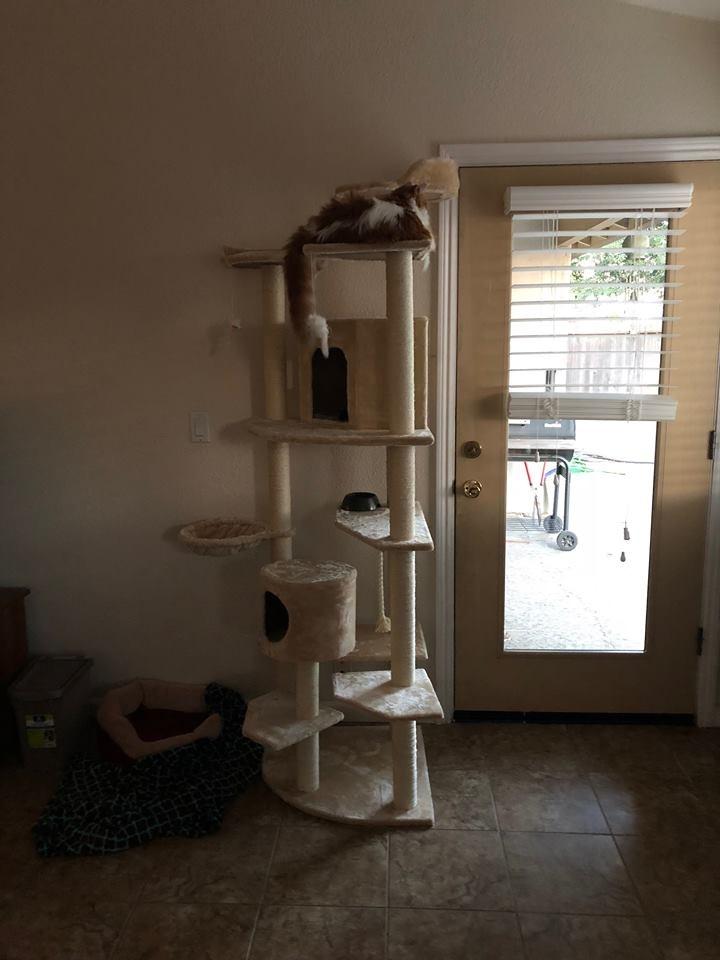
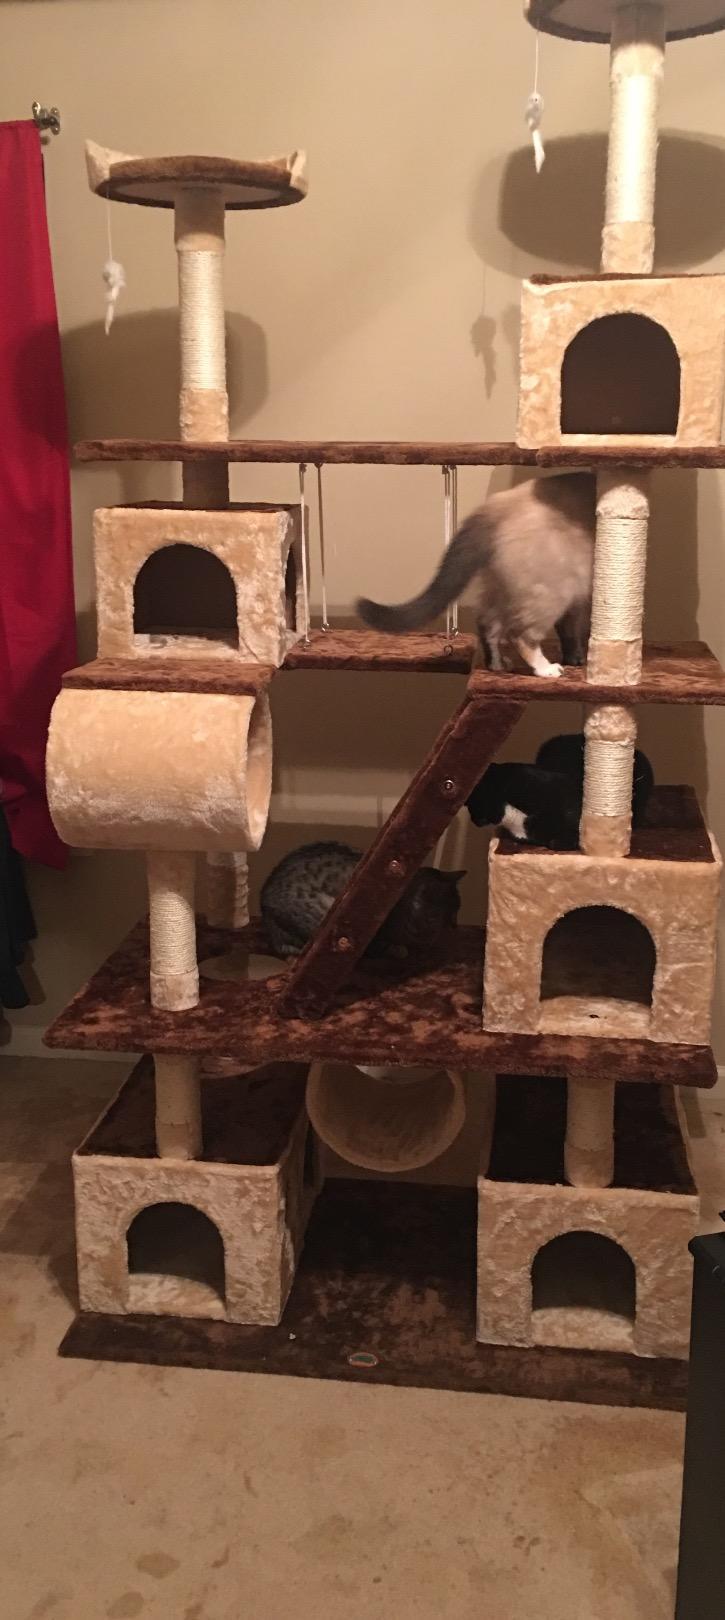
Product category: items_cat tree
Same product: no